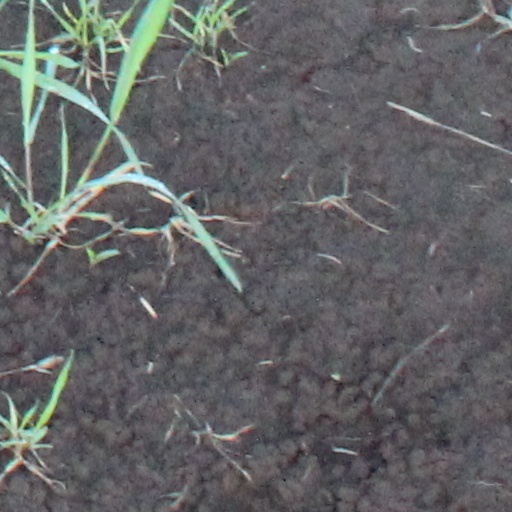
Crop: wheat